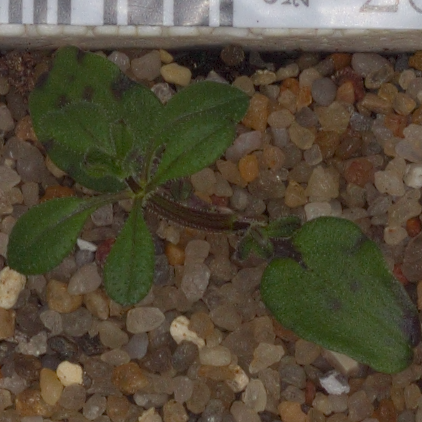
Label: cleavers